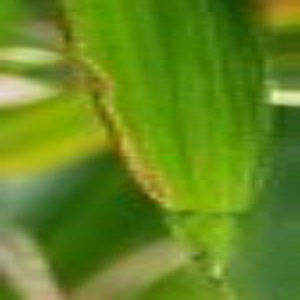
Disease: Bacterialblight